The Lone Rider Crosses the Rio

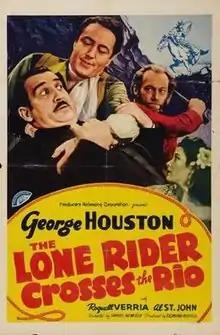
Theatrical release poster

The Lone Rider Crosses the Rio is a 1941 American Western film directed by Sam Newfield and written by William Lively. The film stars George Houston as the Lone Rider and Al St. John as his sidekick "Fuzzy" Jones, with Roquell Verria, Charles King, Julian Rivero and Stephen Chase. The film was released on February 28, 1941, by Producers Releasing Corporation.